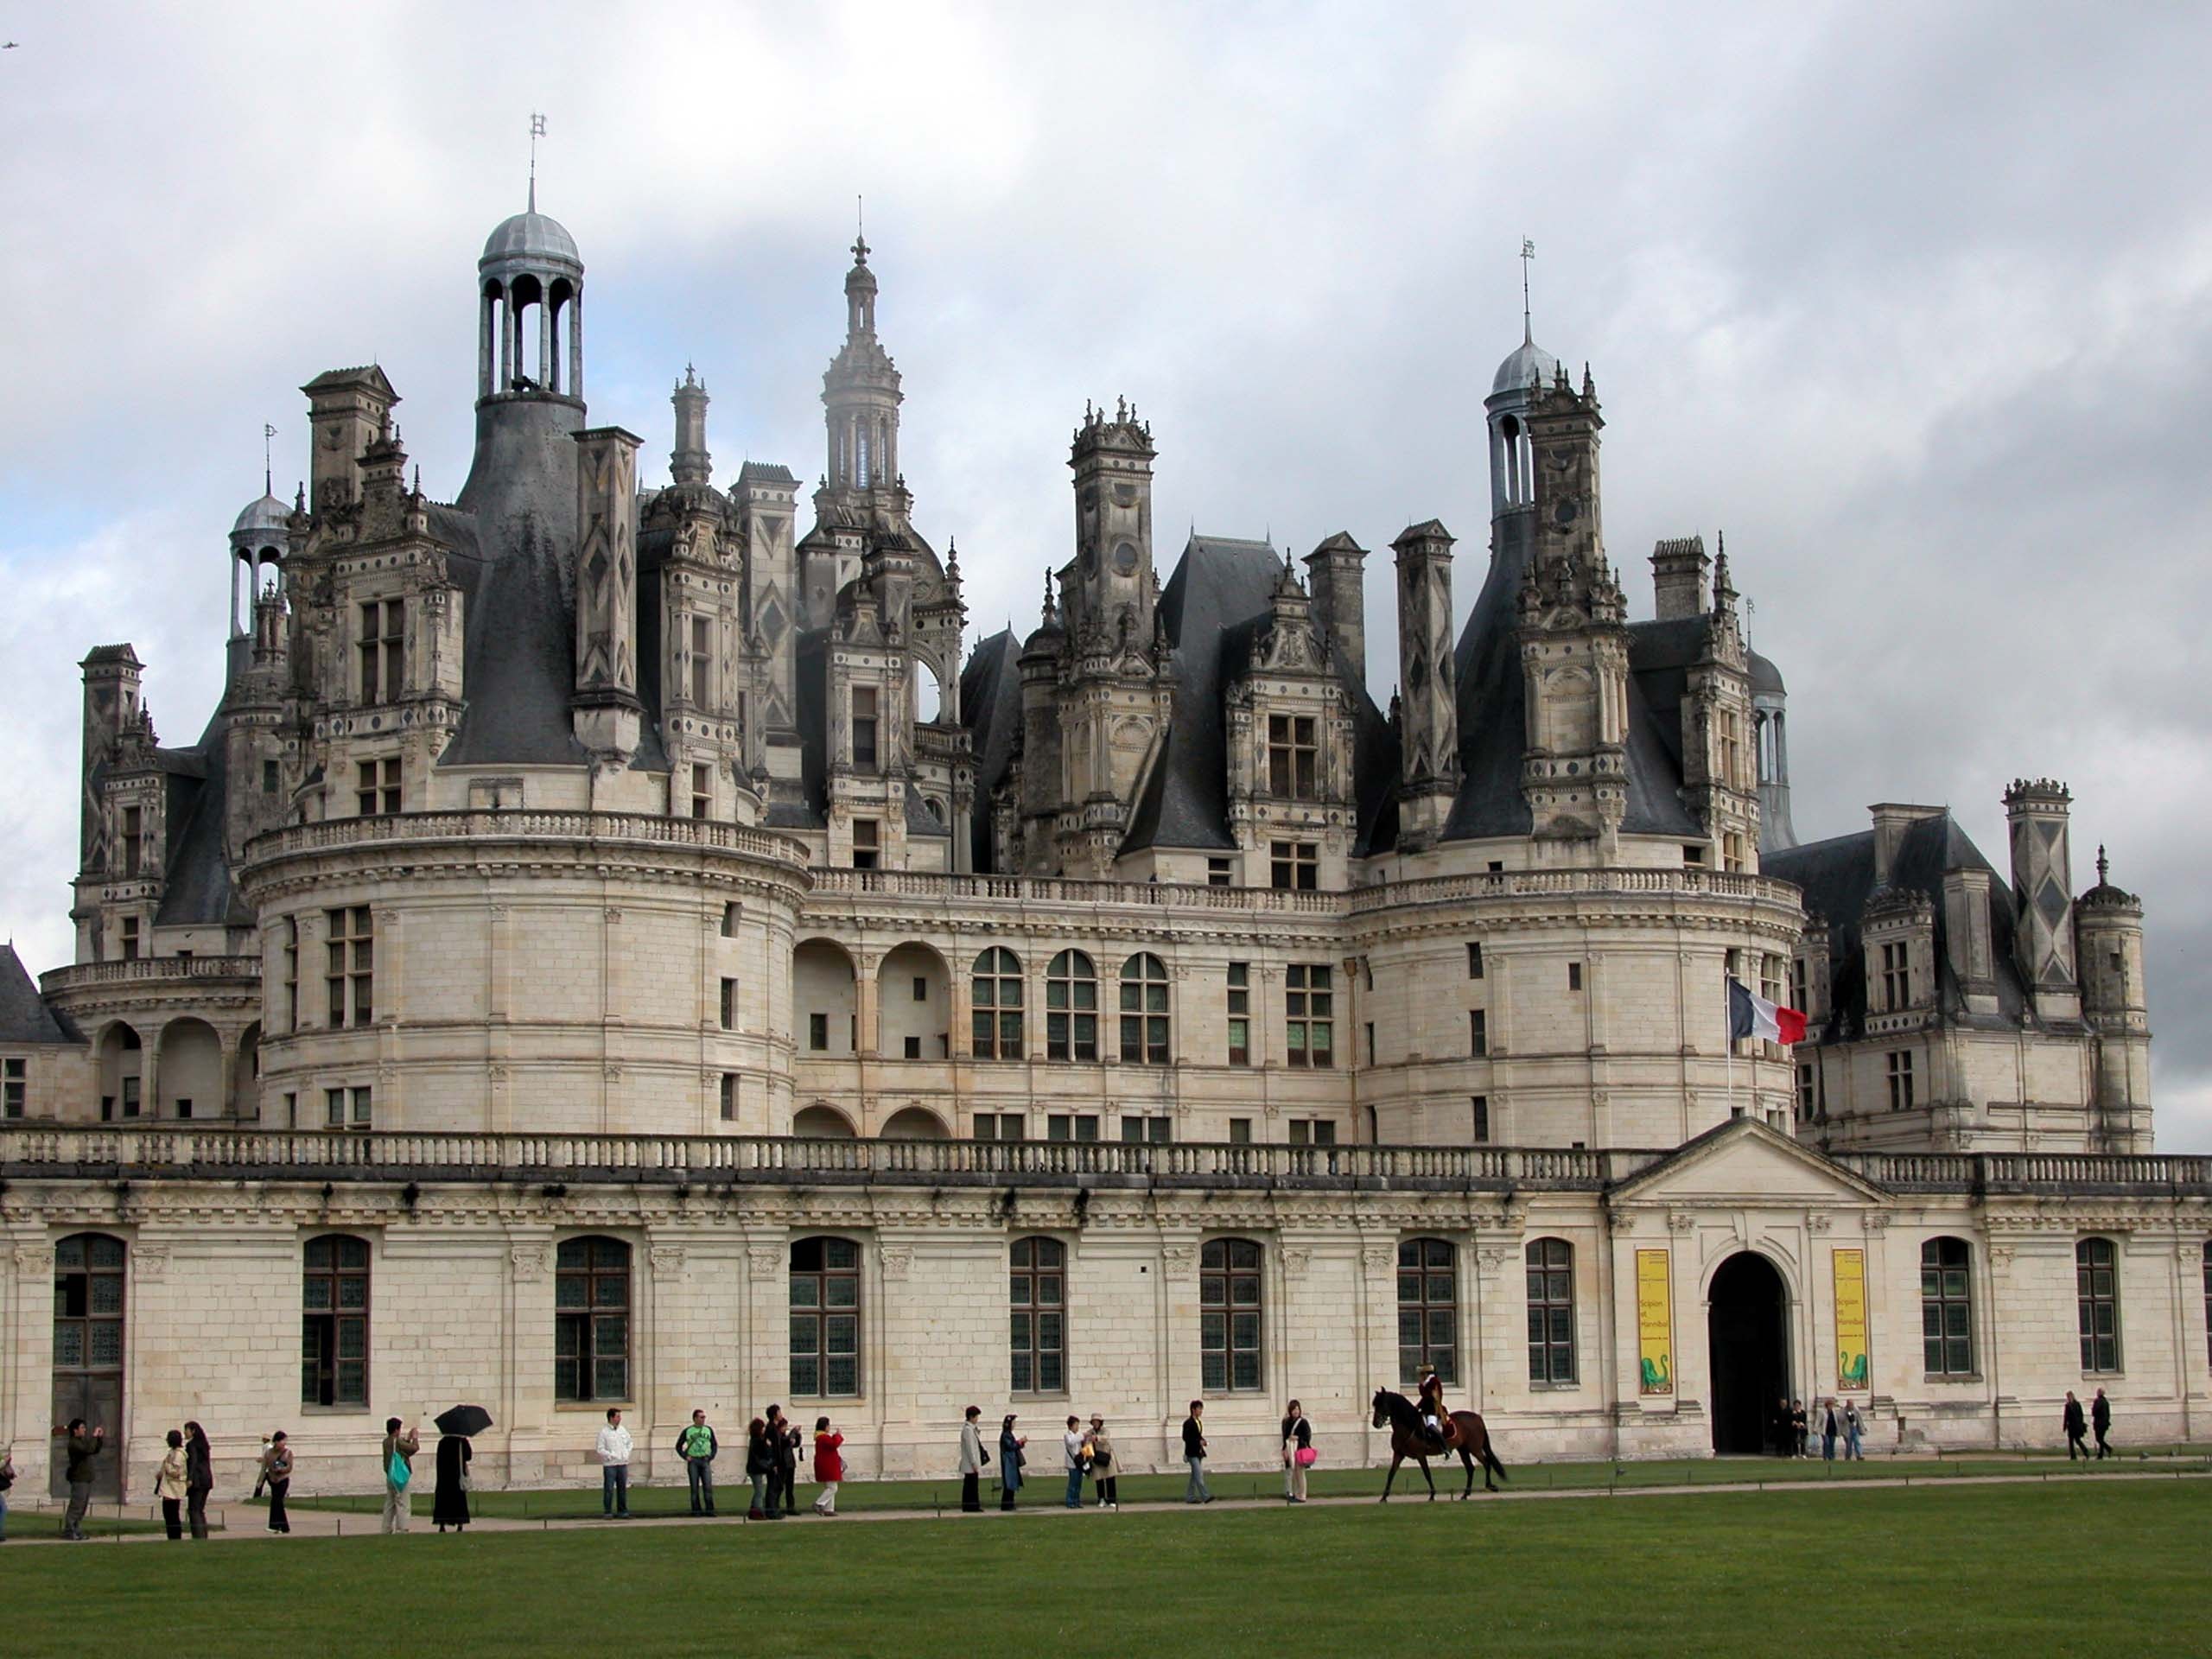
building, chateau, palace, france, castle, landmark, cathedral, monastery, estate, chambord, gothic architecture, tours, stately home, historic site, loira